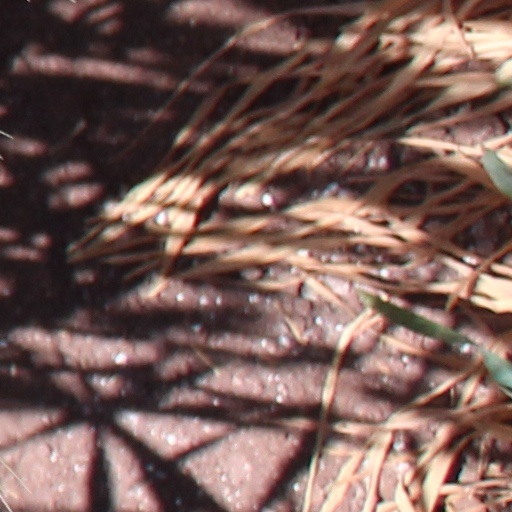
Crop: wheat